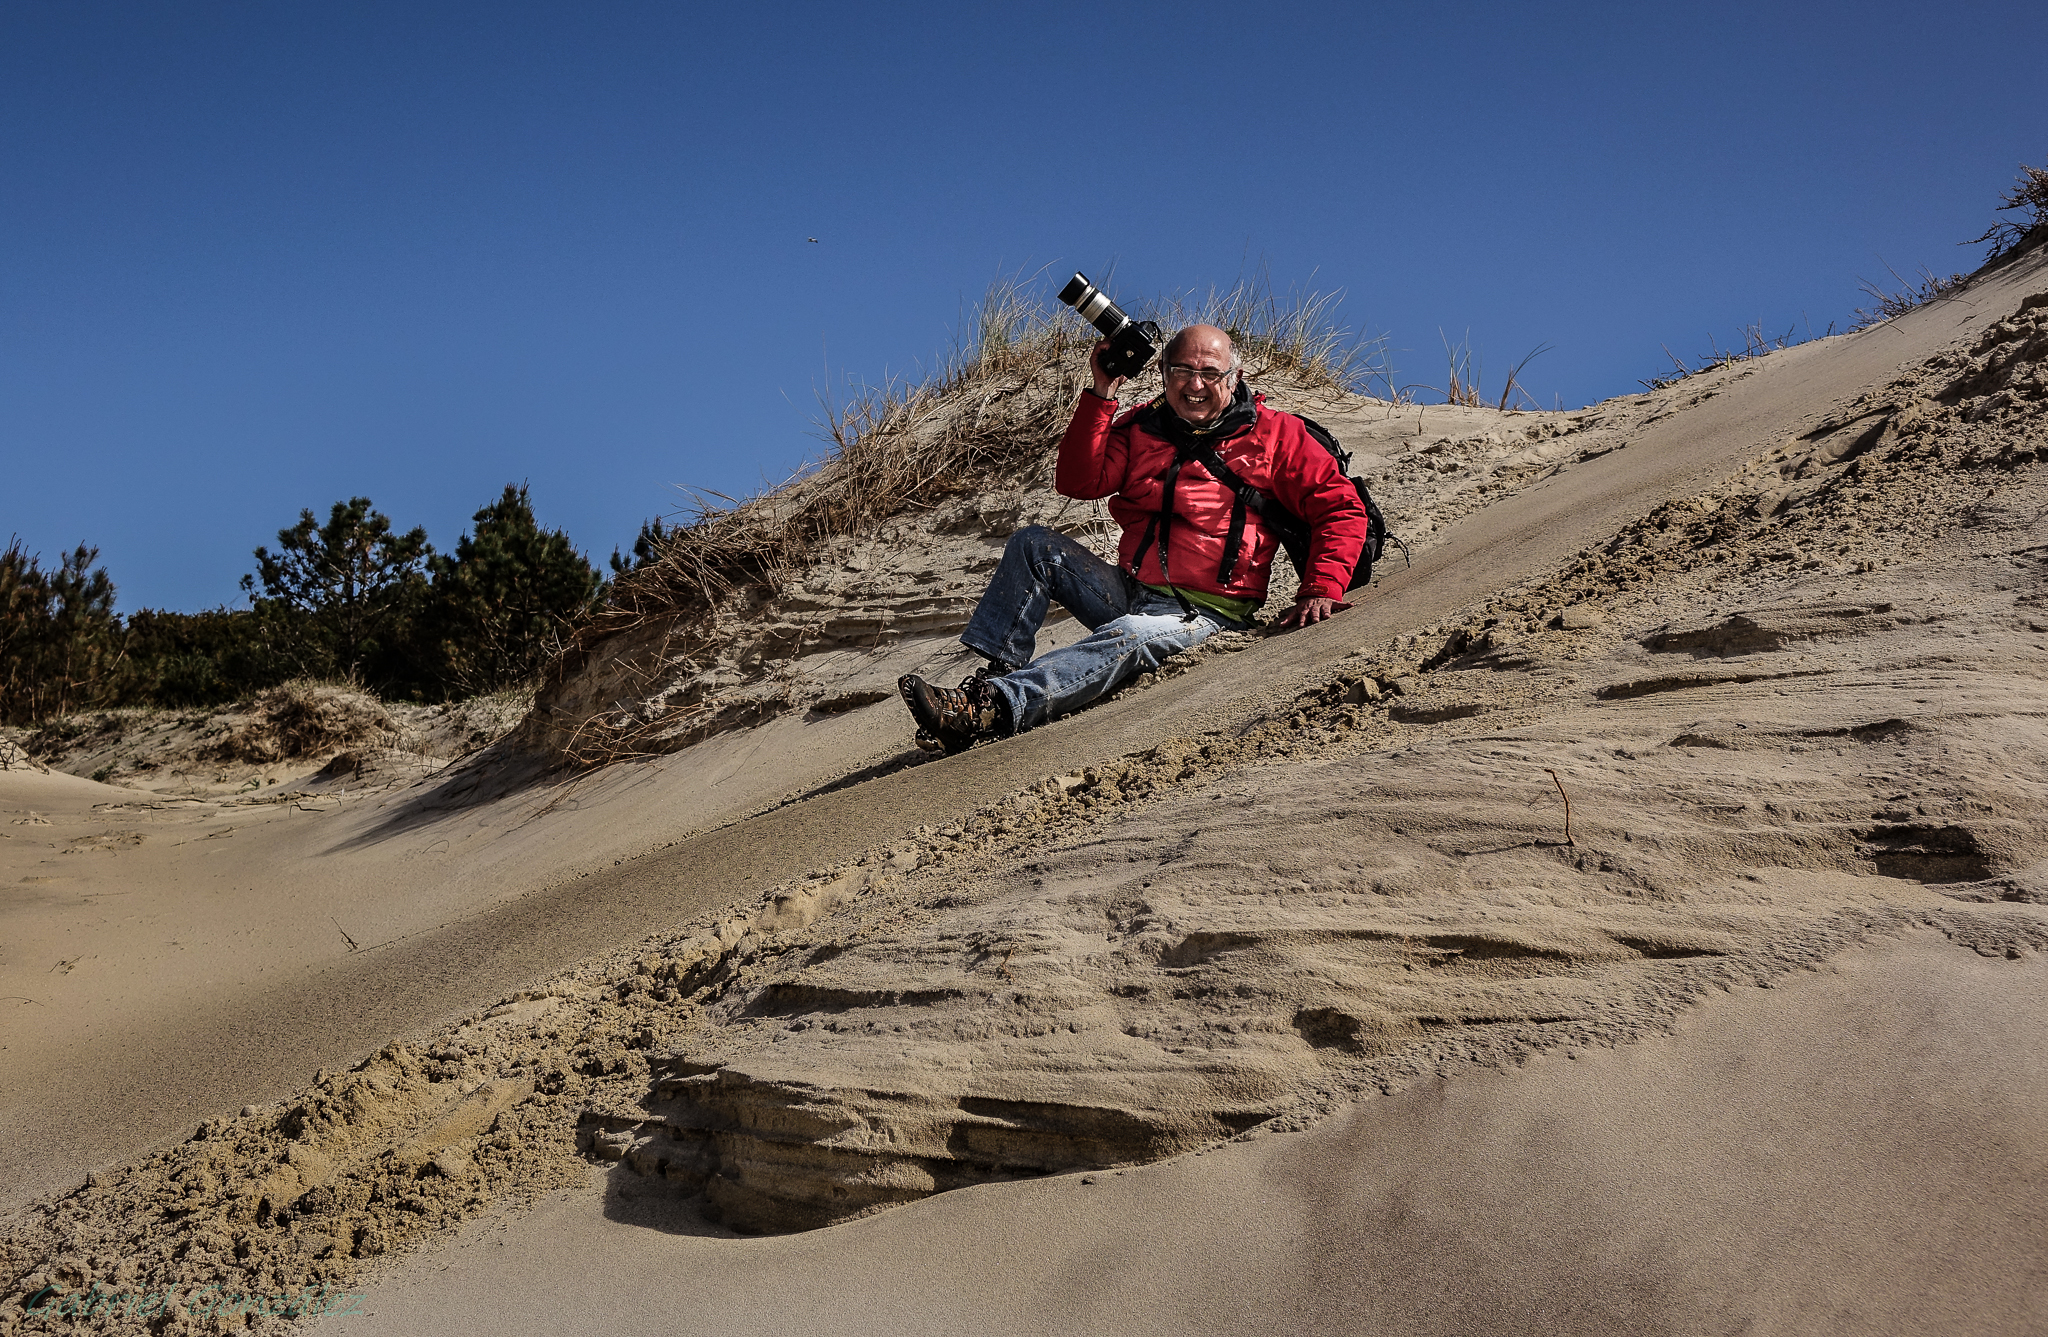
landscape, sand, mountain, snow, winter, people, dune, adventure, portrait, vehicle, extreme sport, material, spain, galicia, pontevedra, paisajes, habitat, retratos, espana, ggl1, gaby1, xovesphoto, sonyrx10, rx10, portonovo, gphoto, xelodegalicia, personas, landform, gabrielcoru a, cursofotograf a, po308portonovogaliciaespa a, cursosdefotograf a, natural environment, geographical feature, aeolian landform